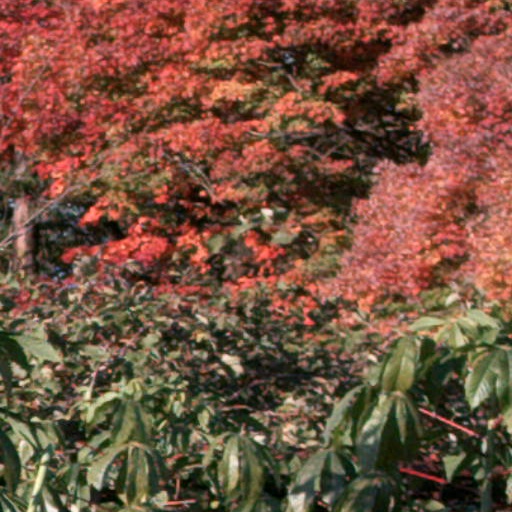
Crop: cassava